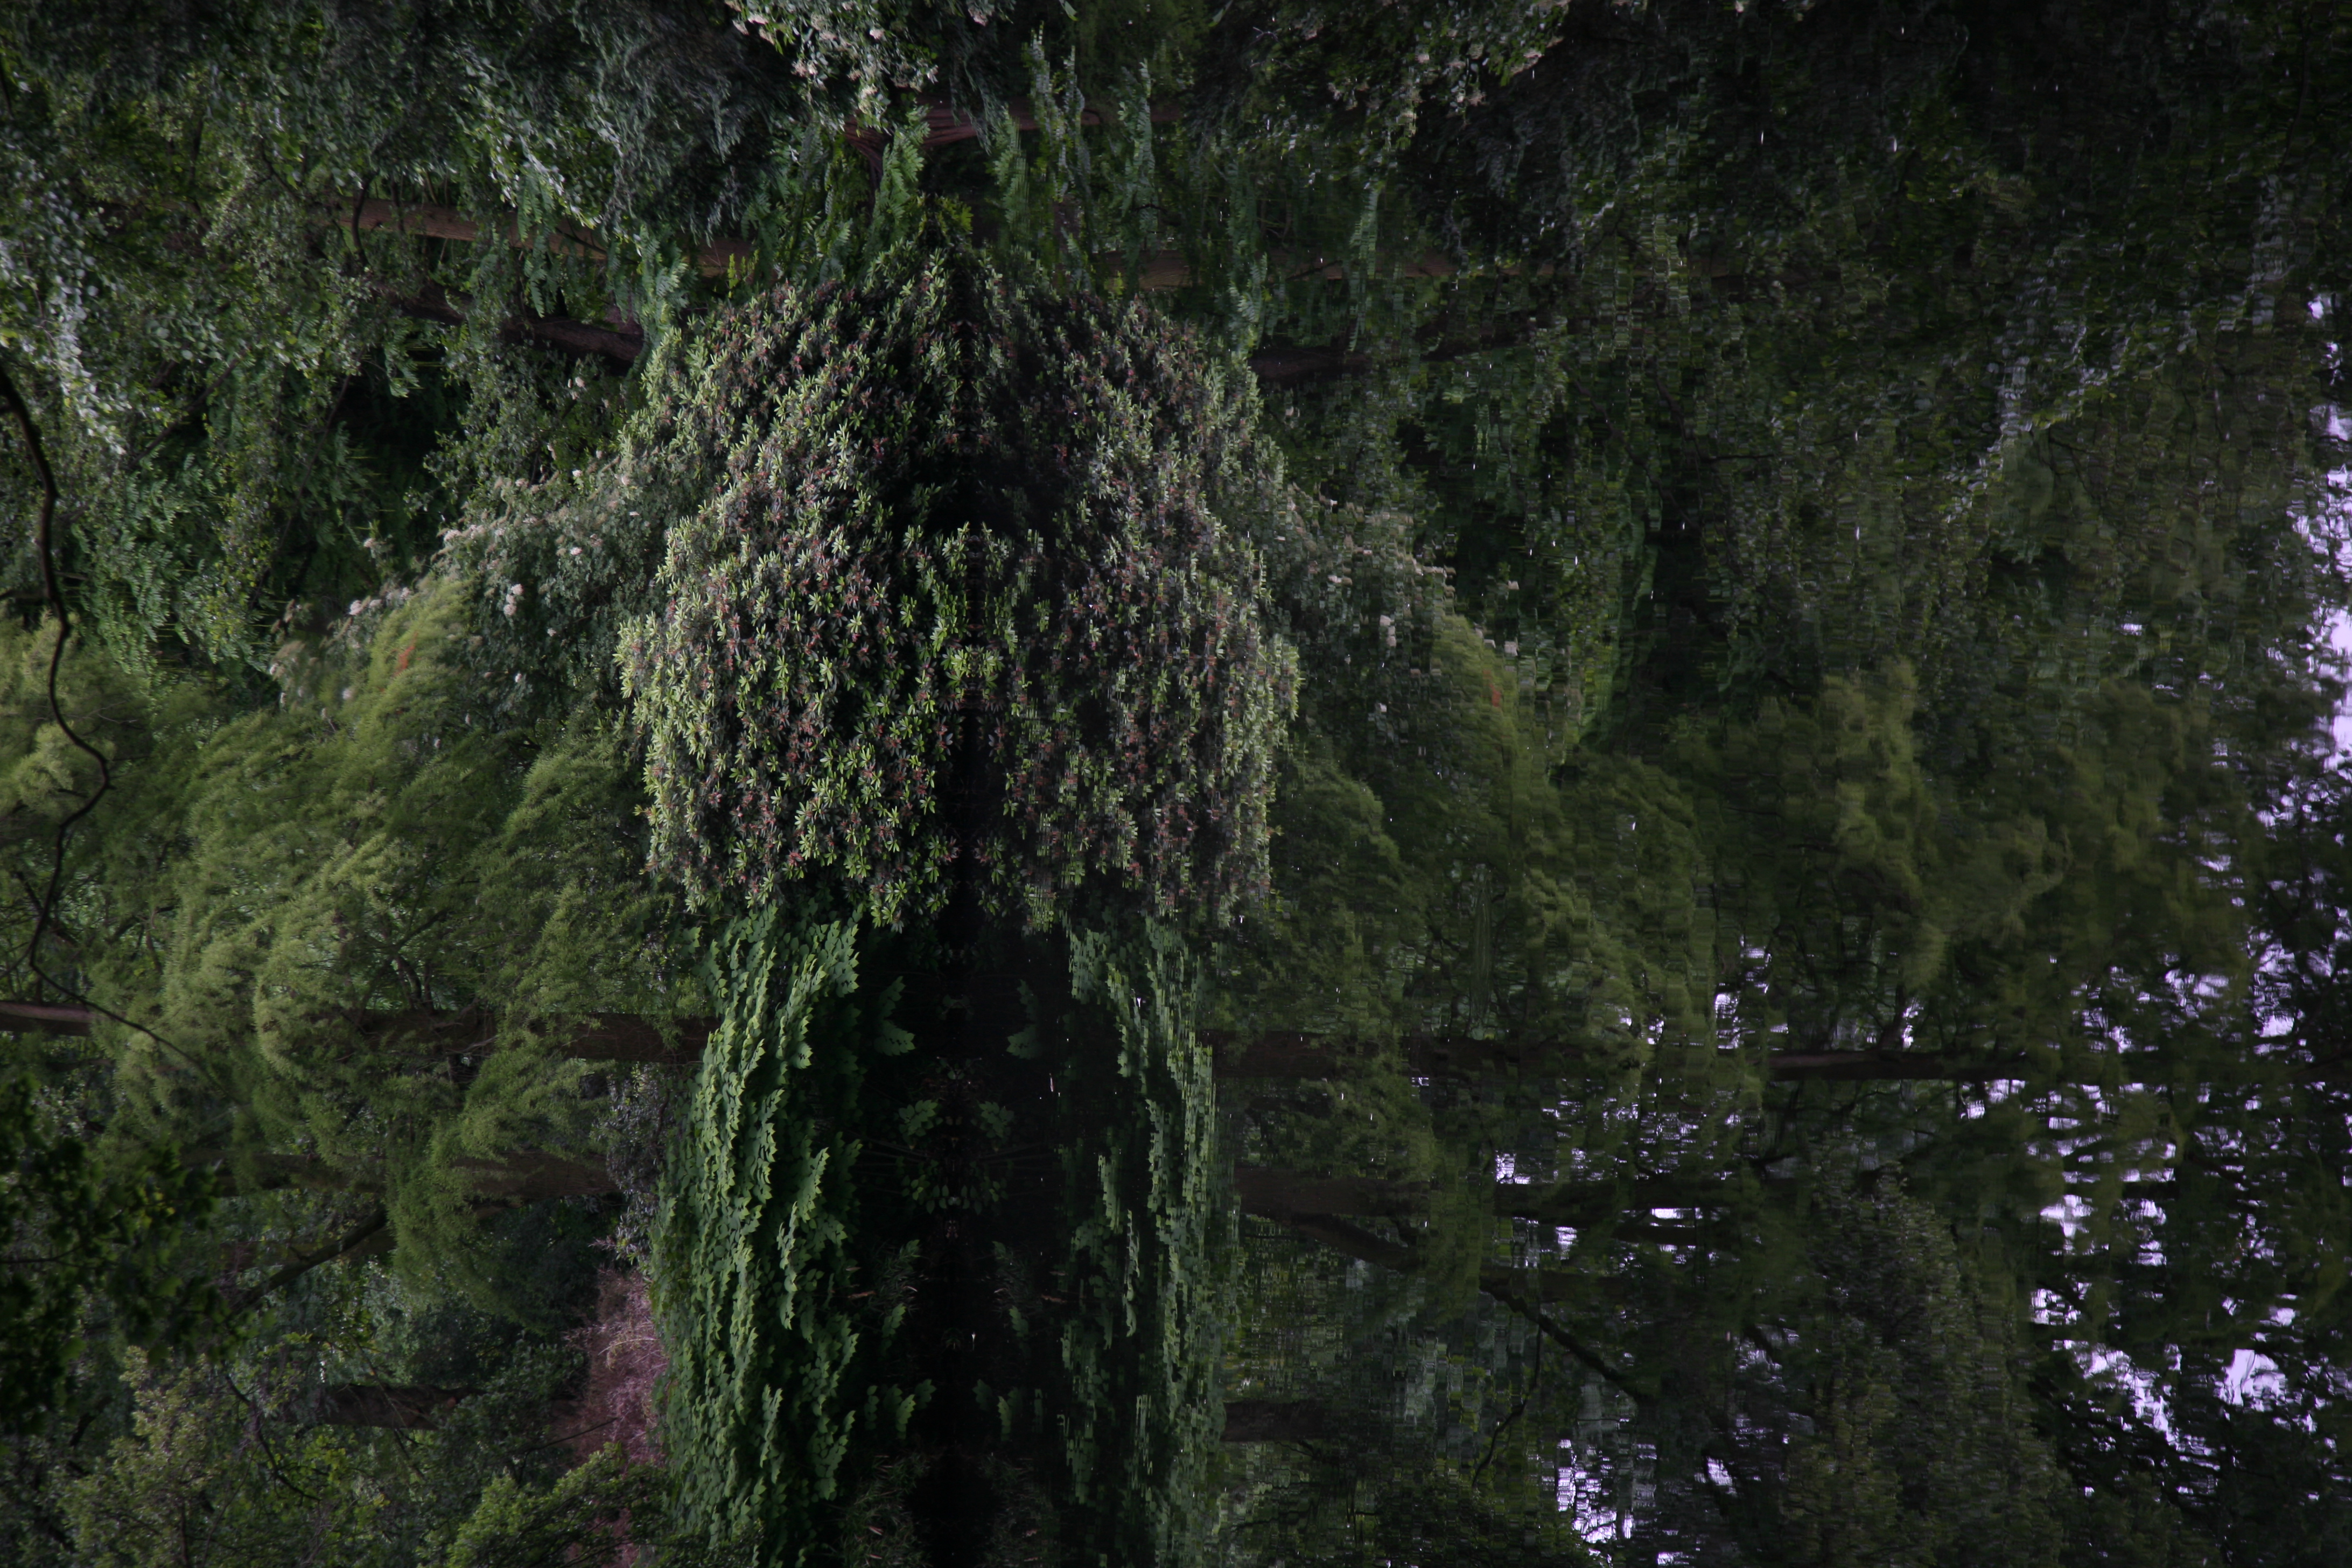
tree, nature, forest, wilderness, river, stream, reflection, jungle, park, vegetation, rainforest, parc, arbol, arbre, germany, deutschland, allemagne, berlin, garten, woodland, parque, baum, habitat, water feature, ecosystem, tiergarten, old growth forest, natural environment, temperate coniferous forest